My Son Hunter

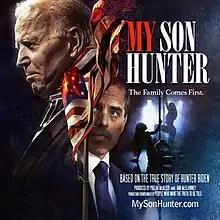
Promotional poster

My Son Hunter is a 2022 American biographical comedy film directed by Robert Davi and starring Laurence Fox, Gina Carano and John James. The film centers on Hunter Biden, a son of US president Joe Biden. Since 2019, Donald Trump and his allies have accused both Bidens of corruption. It is, according to "The Guardian"s Catherine Shoard, the "debut fiction attempt" of documentarians Ann McElhinney and Phelim McAleer. The film is being distributed by American far-right news website "Breitbart News", and was released on September 7, 2022.